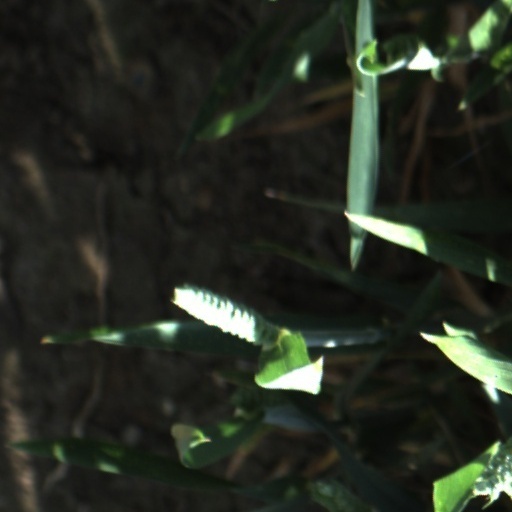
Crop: wheat